Dil Jo Bhi Kahey...

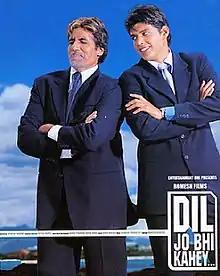
Theatrical release poster

Dil Jo Bhi Kahey... is a 2005 Indian Hindi-language romantic comedy film written, directed and produced by Romesh Sharma. It stars Amitabh Bachchan, Revathi Nair, Karan Sharma, Bhumika Chawla, Annabelle Wallis, Malcolm Stoddard and Claire Oberman. The film is adapted from Romesh Sharma's Mauritian serial titled C'est La Vie, also featuring Karan Sharma and was broadcast on Mauritius Broadcasting Corporation in Mauritius in 2003.